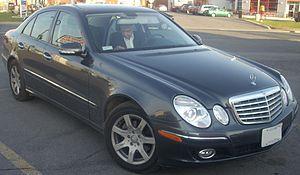
La Mercedes-Benz W211 est la désignation interne du fabricant pour définir la troisième version de la Classe E, la berline moyen-haut de gamme de Mercedes-Benz, produite en série de 2002 à 2009. La voiture était disponible en deux styles de carrosserie : Berline et Break.